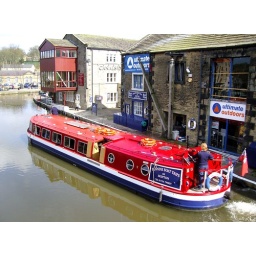
Here the boat for the trips along the canal is just about to set off. Note the attractive building in the background.